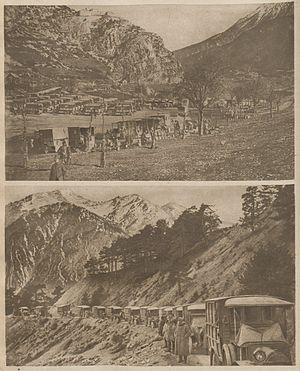
Les renforts français pour le front italien en 1917. Document du haut
L’histoire du département des Hautes-Alpes commence le 4 mars 1790, lorsqu’il est créé en application de la loi du 22 décembre 1789.
Le Front italien ou Front alpin, aussi parfois surnommée la guerre blanche, est le nom donné aux opérations militaires et aux batailles menées par l'armée royale italienne et ses alliés contre les armées de l'Autriche-Hongrie et de l'Allemagne dans l'Italie nord-orientale entre 1915 et 1918 durant la Première Guerre mondiale. L'Italie espérait que s'alliant aux forces de la Triple-Entente contre les Empires centraux, elle pourrait obtenir les provinces du Trentin, Trieste et d'autres territoires tels que le Tyrol du Sud, l'Istrie et la Dalmatie. Alors que l'Italie pensait exploiter un effet de surprise pour mener une offensive rapide visant à occuper les principales villes de l'Autriche, le conflit se transforma rapidement en une sanglante guerre d'usure, semblable à celle en cours sur le front de l'Ouest.